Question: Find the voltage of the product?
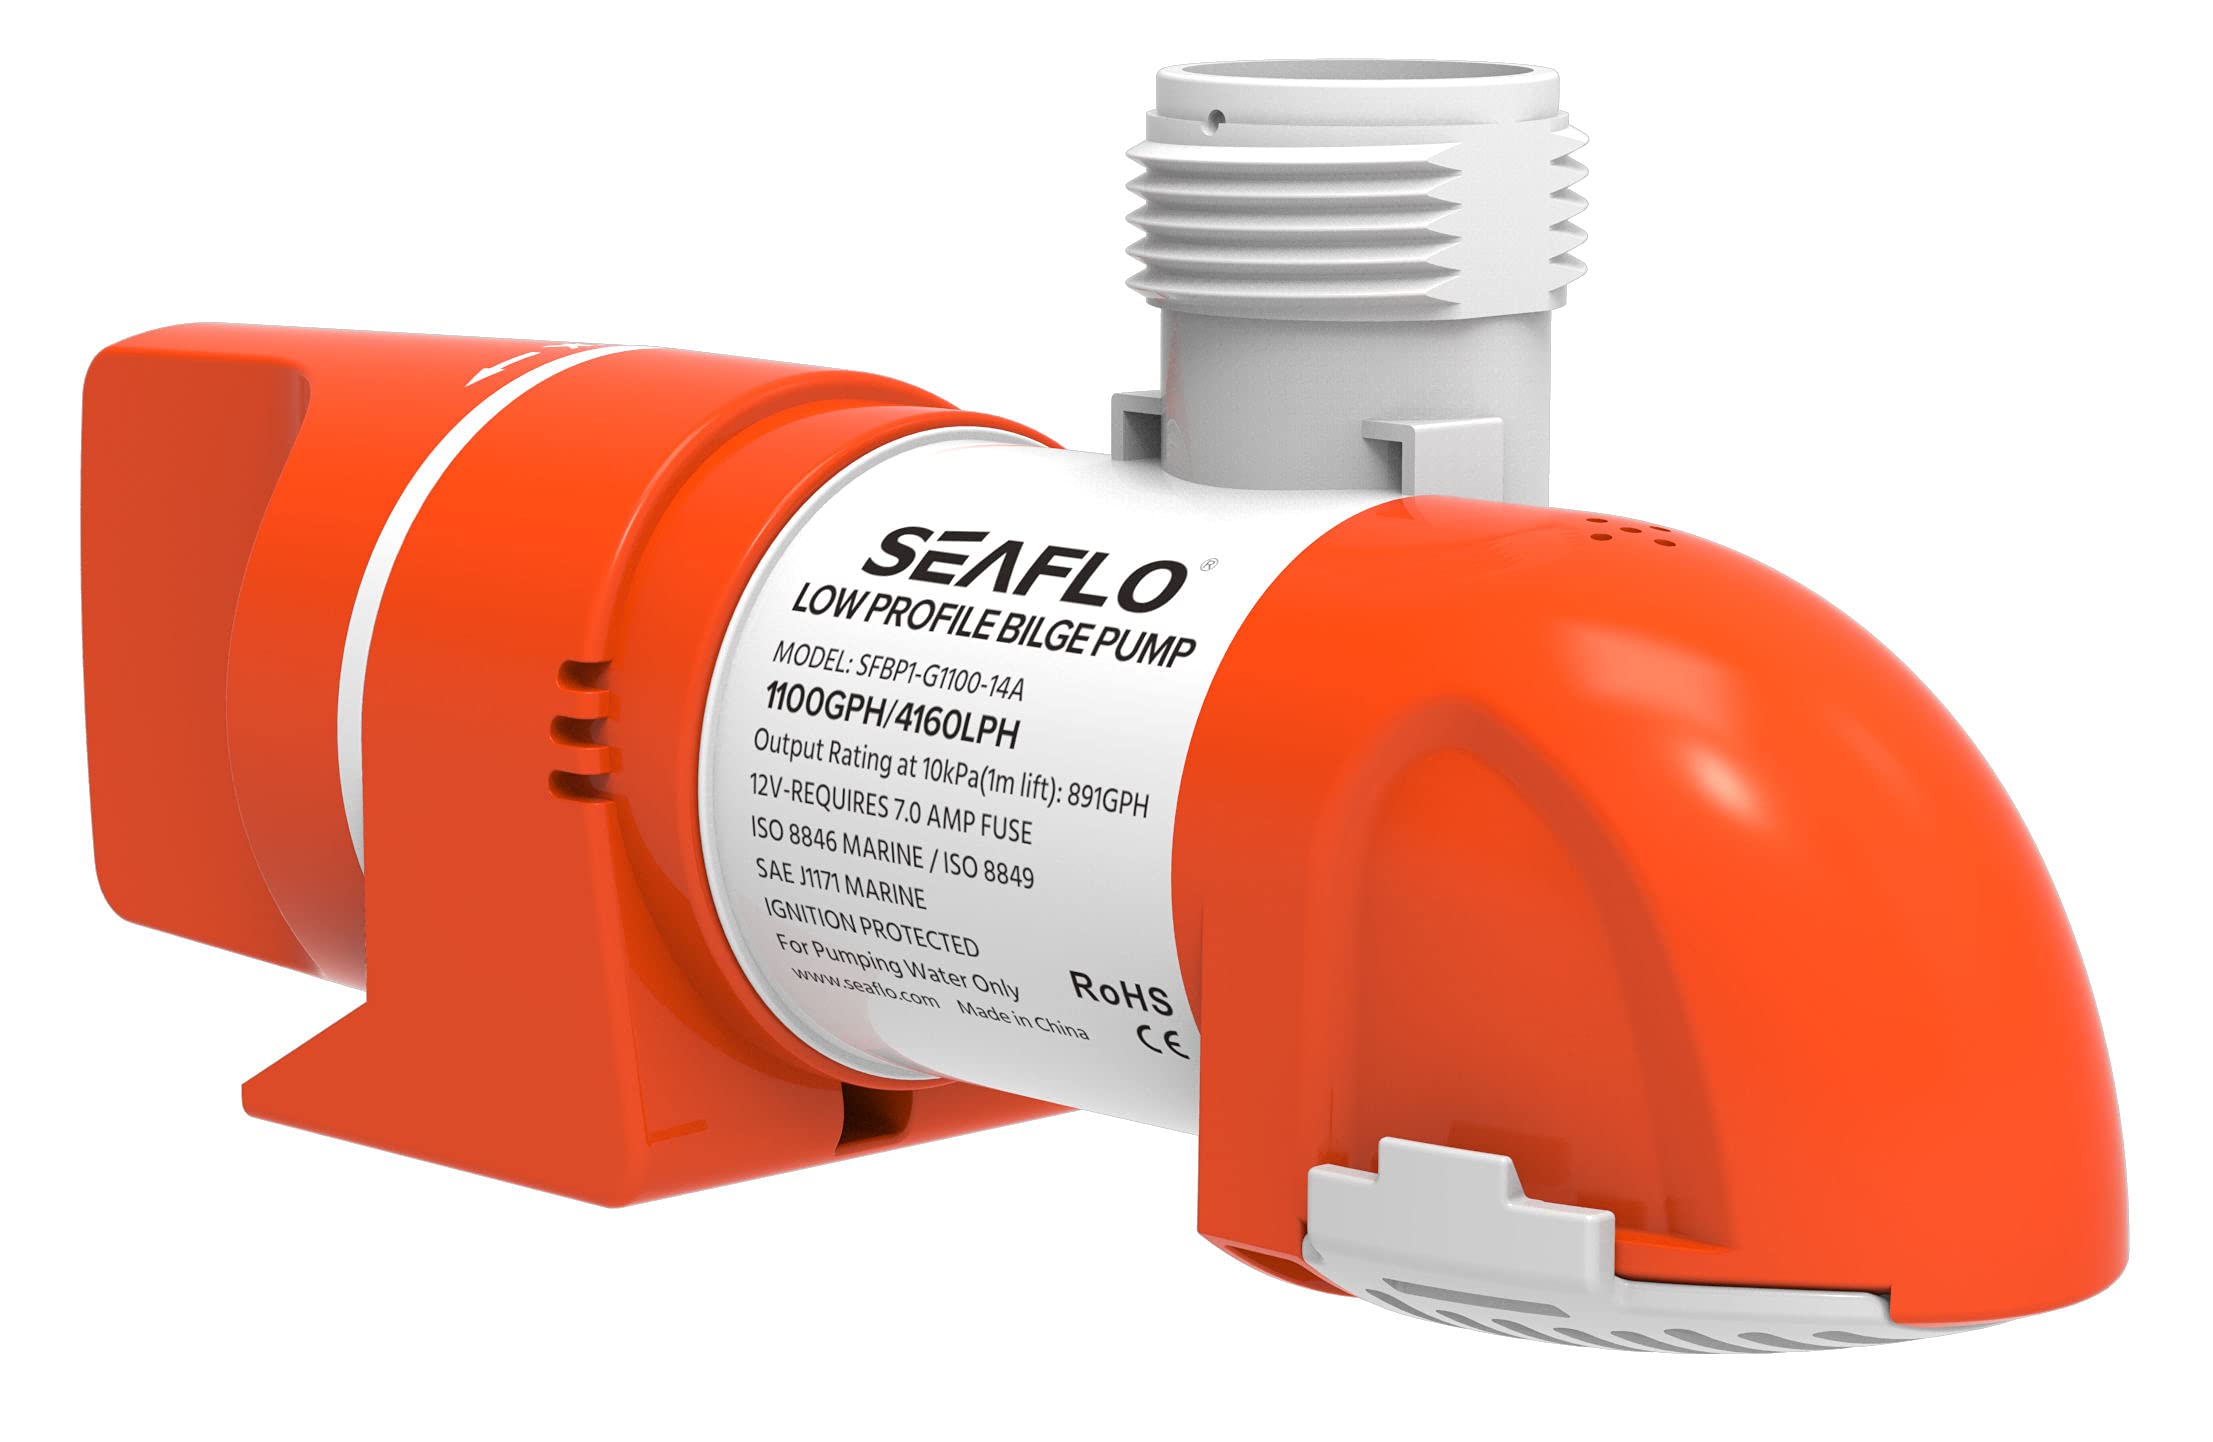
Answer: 12.0 volt